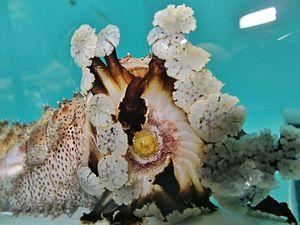
Gros plan sur les tentacules et la bouche d'une holothurie rayée (Pearsonothuria graeffei) aux Maldives.
Le terme « déposivore » fait référence à un mode d'alimentation aquatique.
Les Holothuries sont une classe d'animaux marins de l'embranchement des échinodermes au corps mou et oblong, et possédant un cercle de tentacules autour de la bouche. Elles sont aussi appelées concombres de mer ou bêches de mer, et possèdent une grande diversité de sobriquets sur les différentes côtes.
L’holothurie rayée est une espèce de concombre de mer de la famille des Holothuriidae, la seule du genre Pearsonothuria.